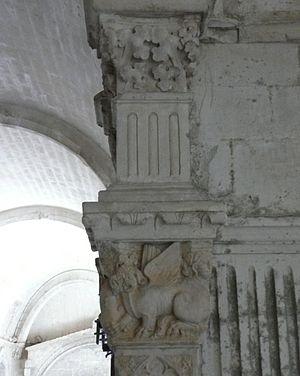
Arles (Bouches-du-Rhône_France), abbaye de Montmajour, cloître, angle nord-ouest, pilastre d'angle gothique représentant sur sa face ouest une chimère.